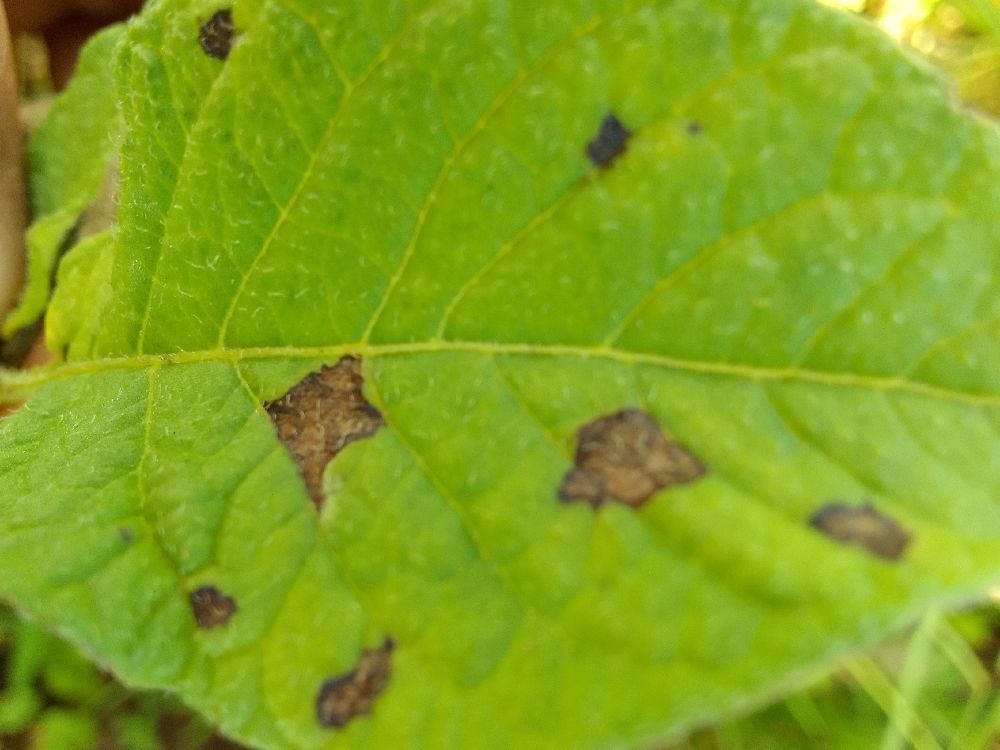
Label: Early blight